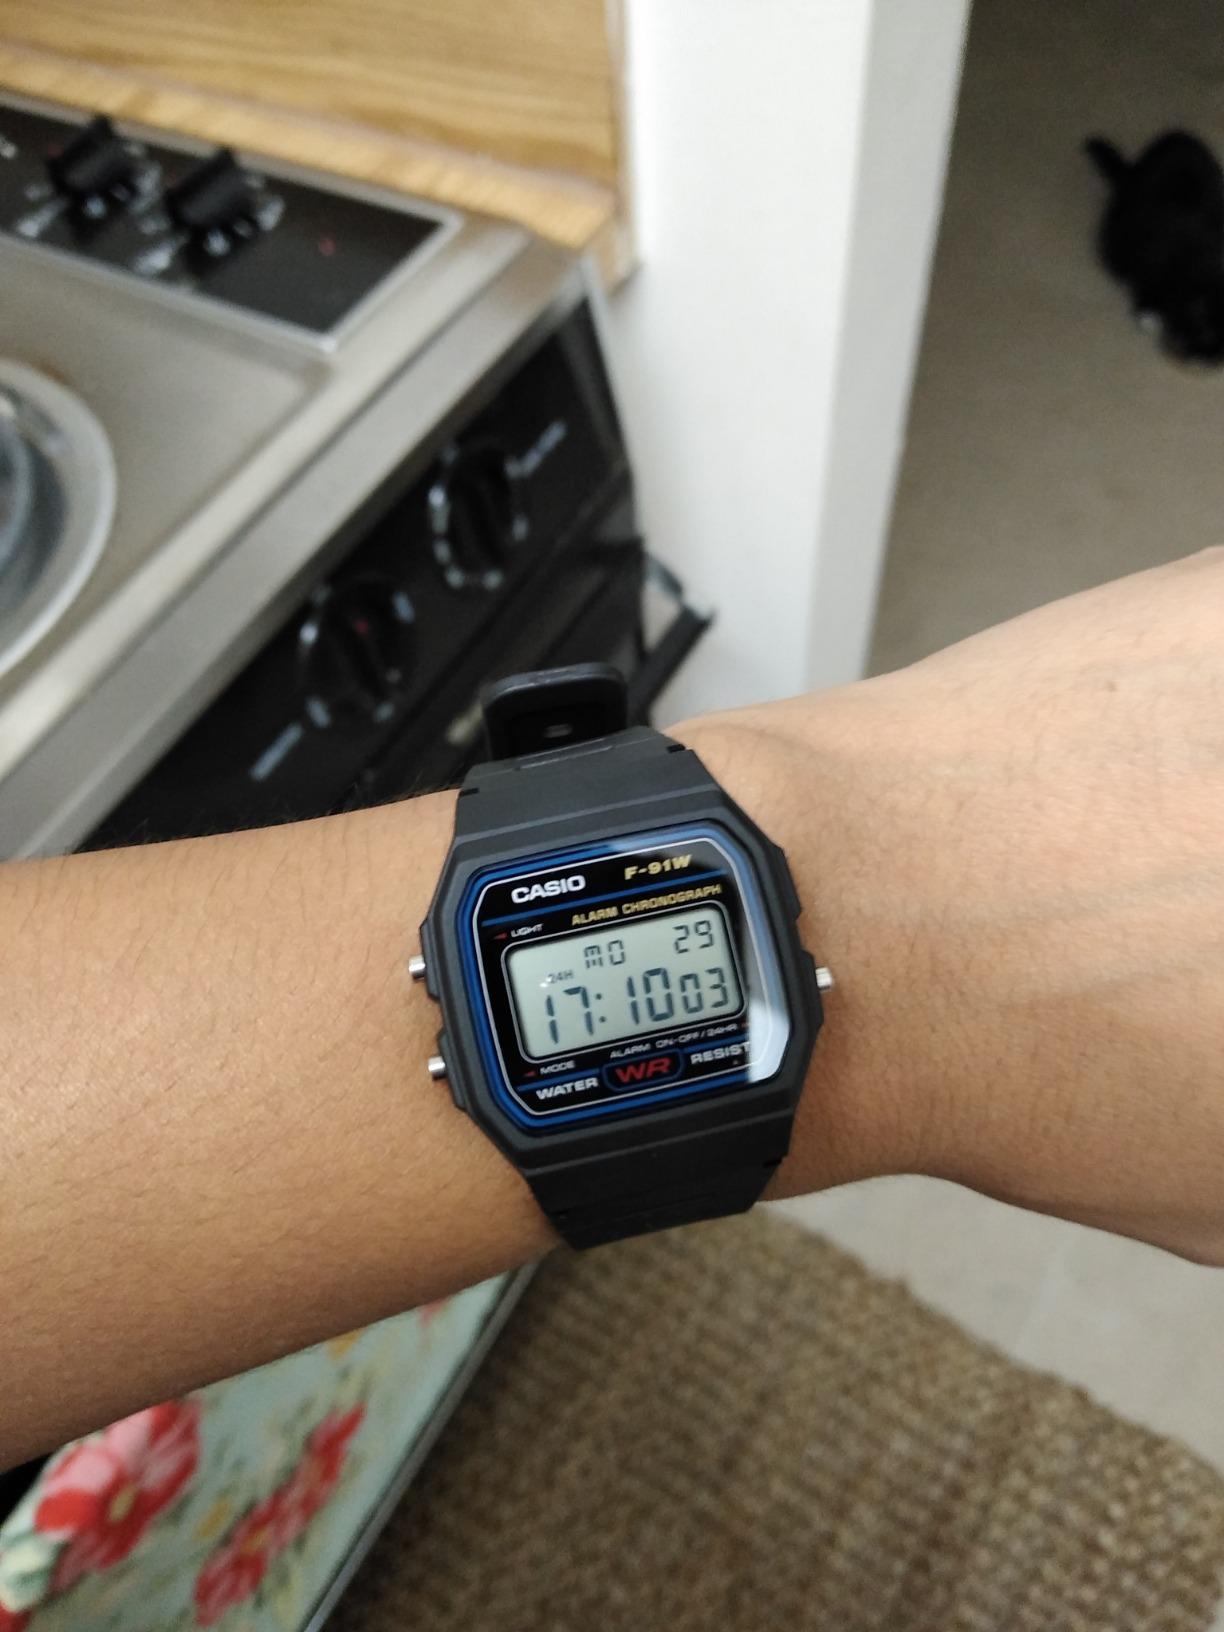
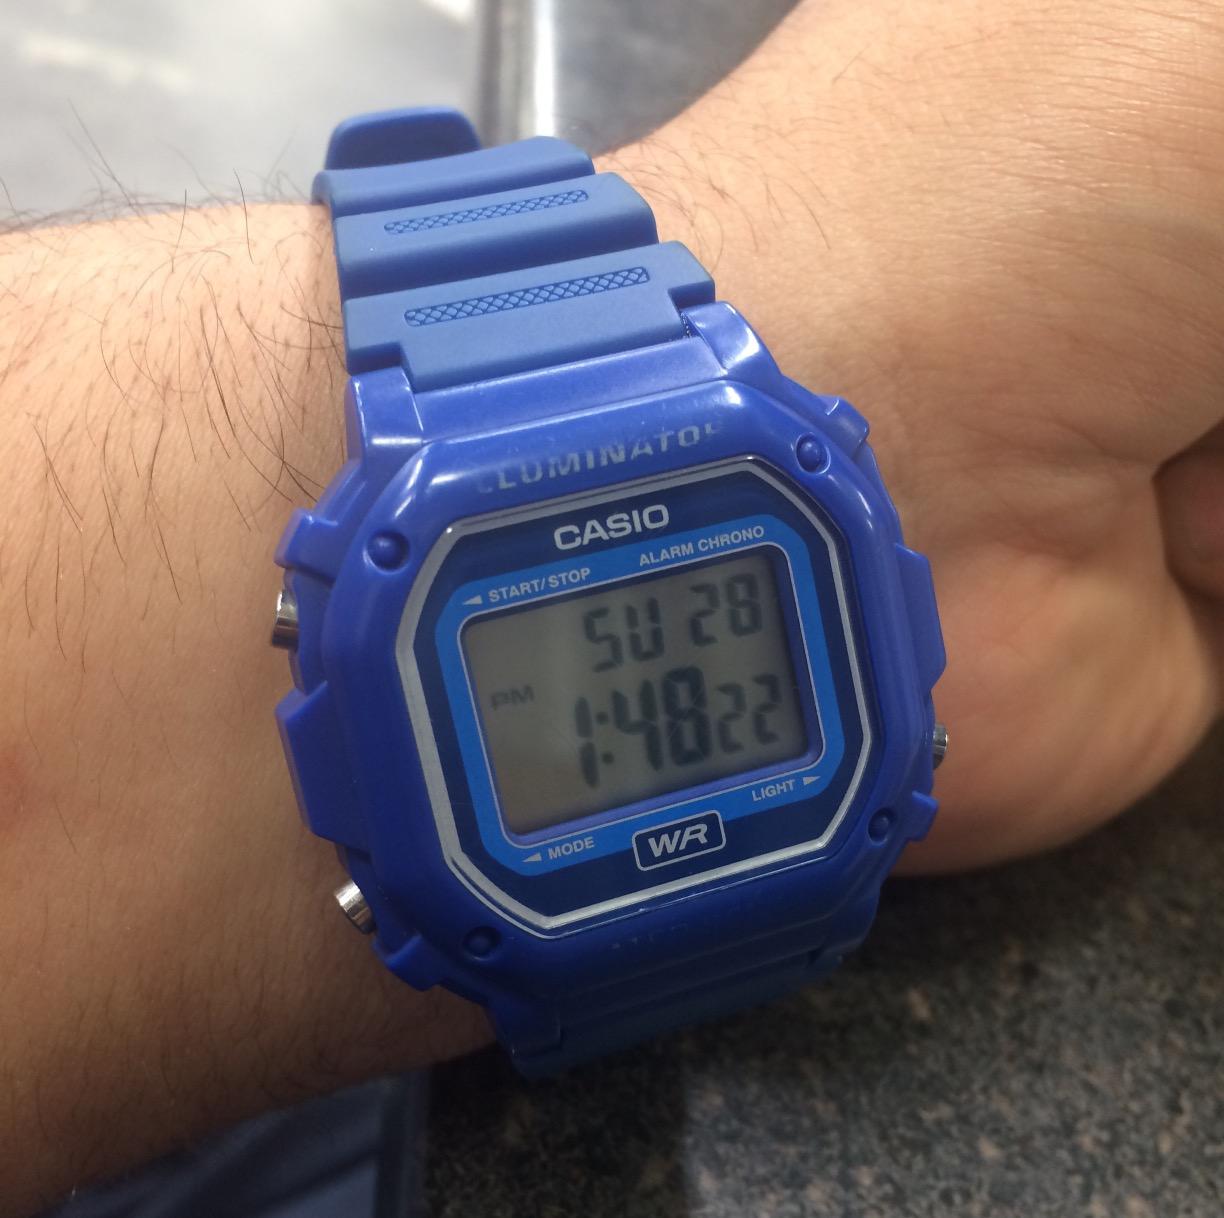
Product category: accessories_watch
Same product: no